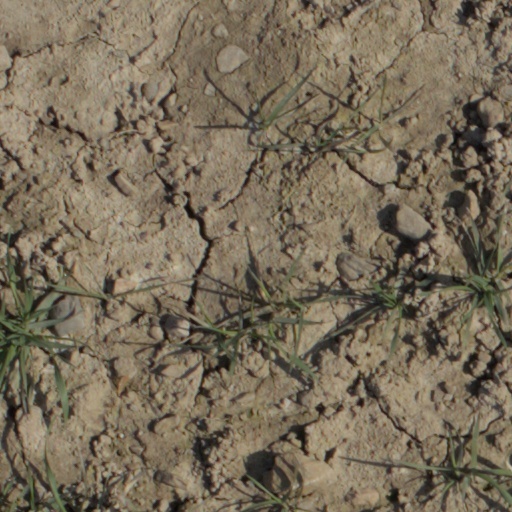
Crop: wheat